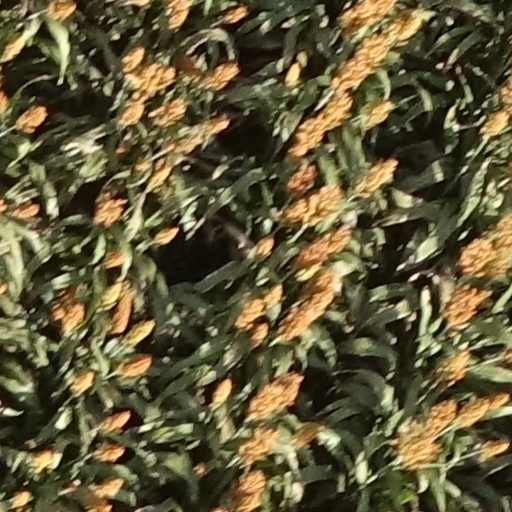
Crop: sorghum